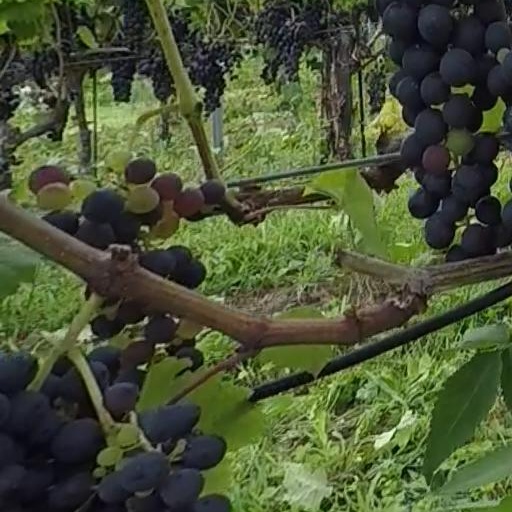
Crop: grape